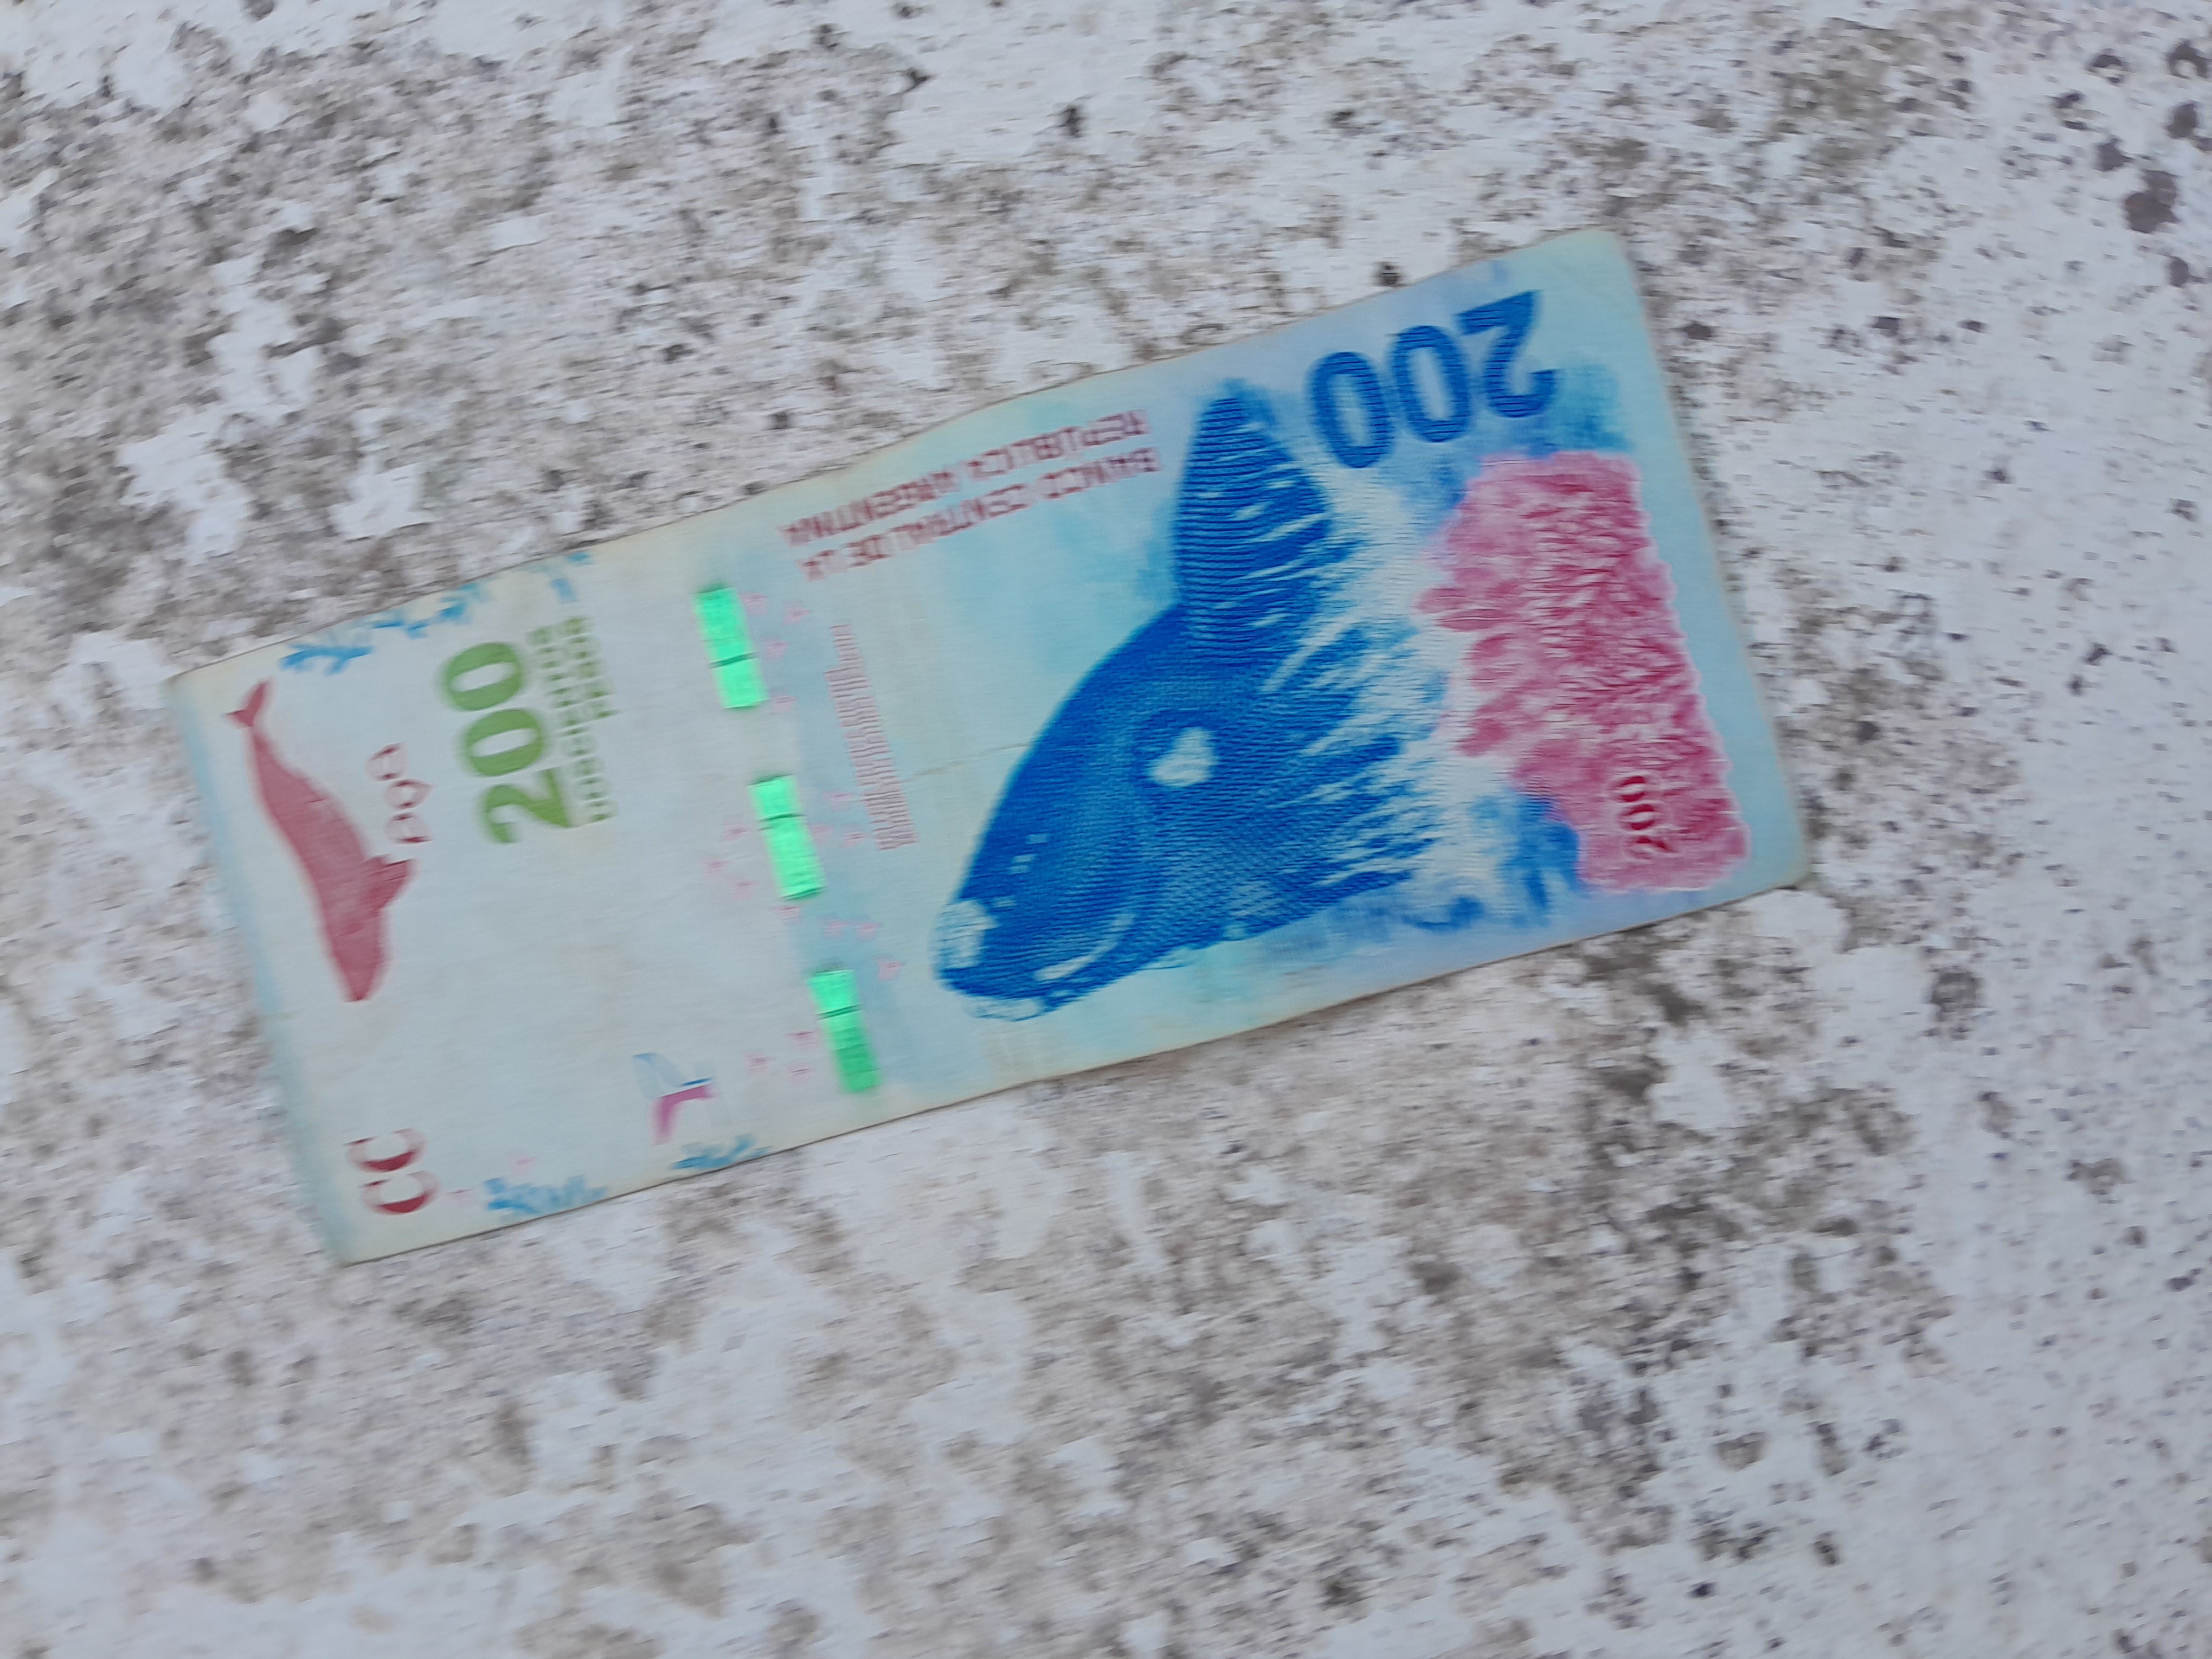
Denominación: 200